The 20th Century Fox Hour

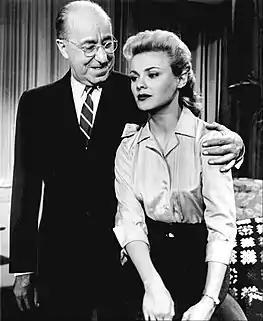
Ed Wynn and Kathleen Crowley in "The Great American Hoax"

The 20th Century Fox Hour is an American drama anthology series televised in the United States on CBS from 1955 to 1957. Some of the shows in this series were restored, remastered and shown on the Fox Movie Channel in 2002 under the title Hour of Stars (its title when the series was originally syndicated after 1957). The season one episode "Overnight Haul", starring Richard Conte and Lizabeth Scott, was released in Australia as a feature film.